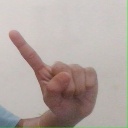
अक्षर: ए